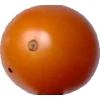
Label: tomato_cherry_orange